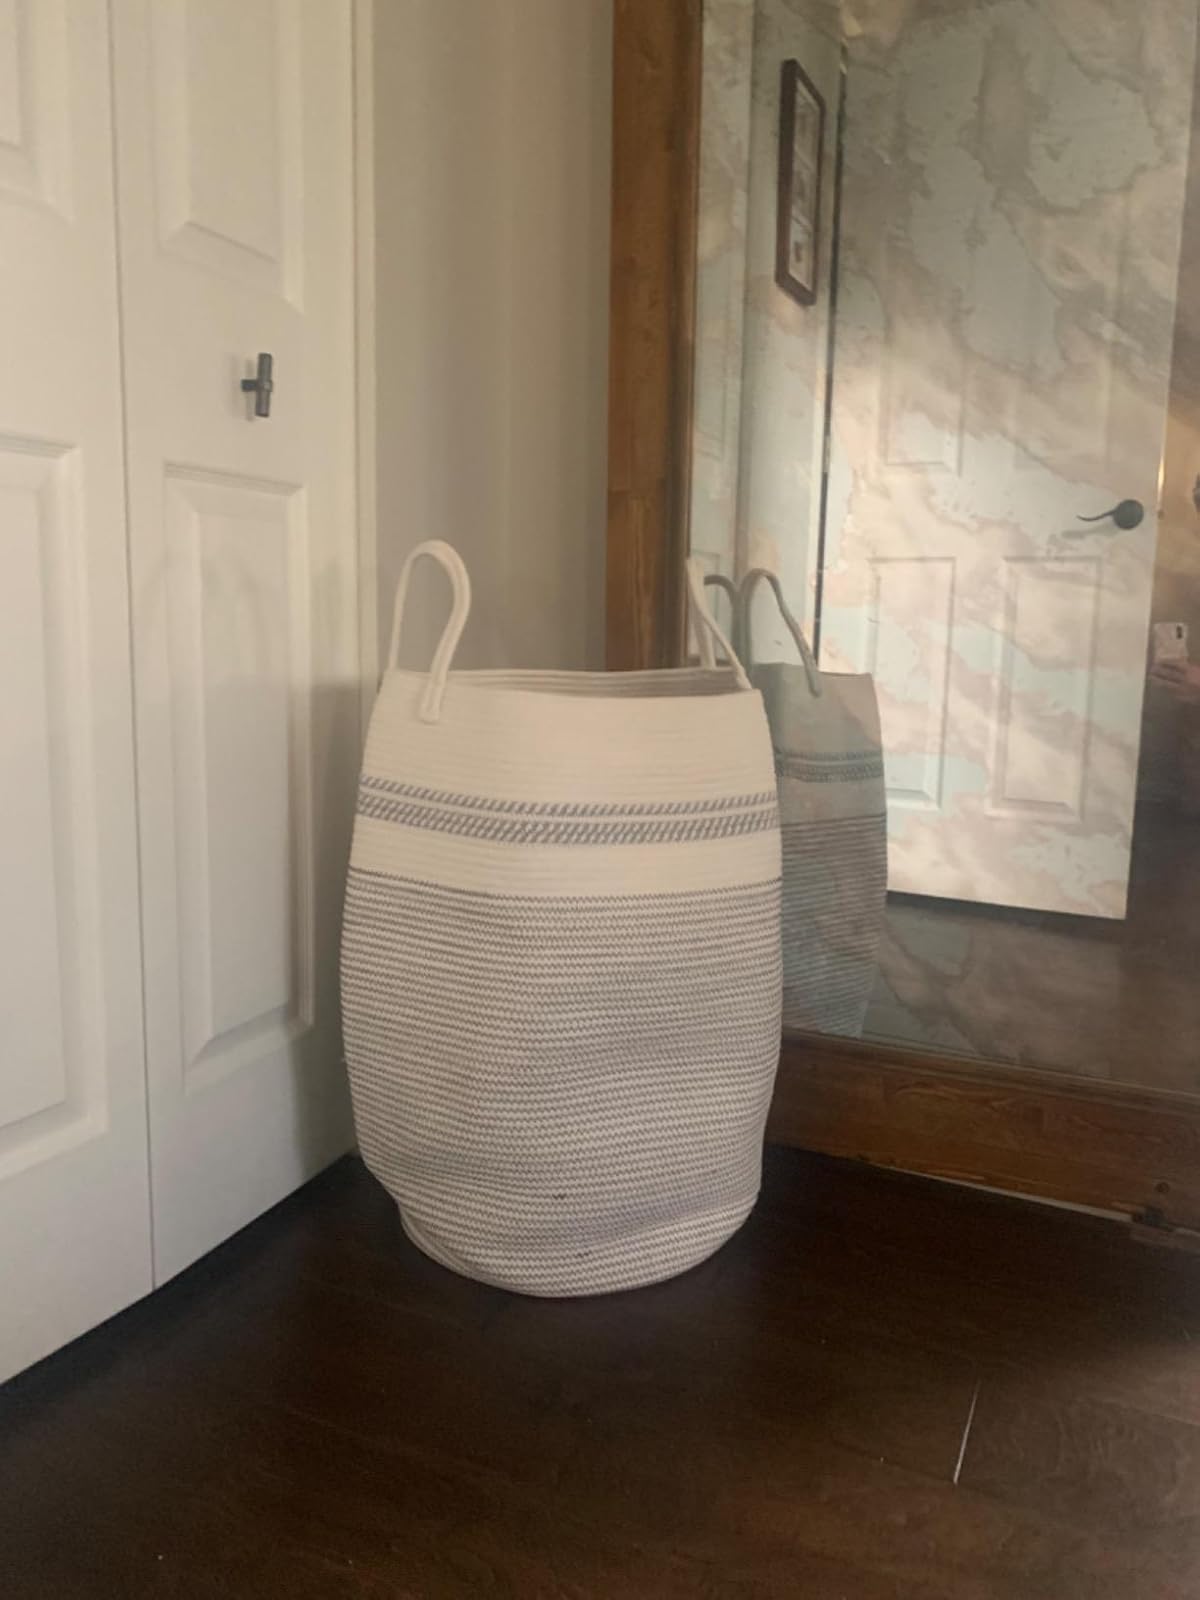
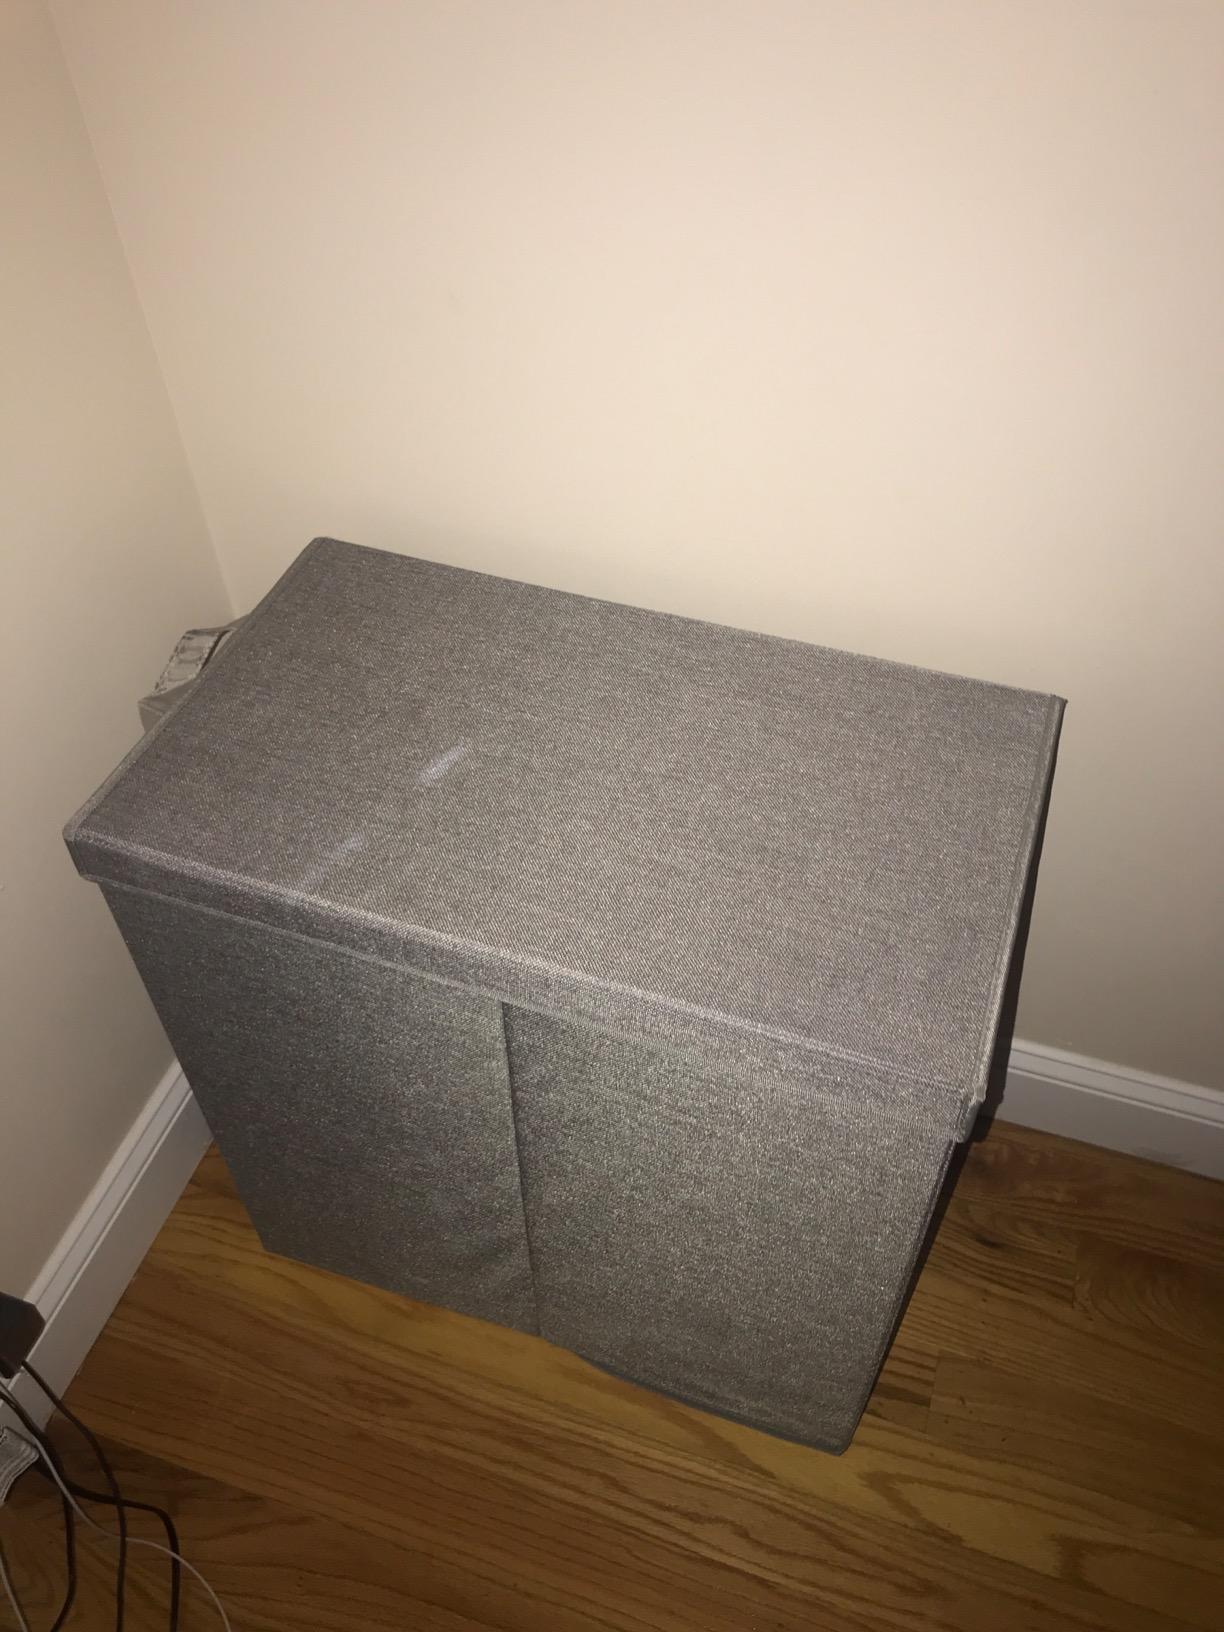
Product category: items_hamper
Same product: no